2016 Coke Zero 400

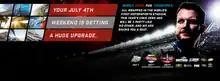
An advertisement for the 2016 Coke Zero 400.

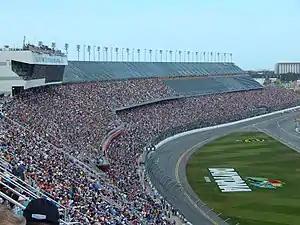
Daytona International Speedway, the track where the race was held.

The race was held at Daytona International Speedway, a race track located in Daytona Beach, Florida, United States. Since opening in 1959, the track is the home of the Daytona 500, the most prestigious race in NASCAR. In addition to NASCAR, the track also hosts races of ARCA, AMA Superbike, USCC, SCCA, and Motocross. It features multiple layouts including the primary high speed tri-oval, a sports car course, a motorcycle course, and a karting and motorcycle flat-track. The track's infield includes the Lake Lloyd, which has hosted powerboat racing. The speedway is owned and operated by International Speedway Corporation.